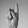
ASL letter: K